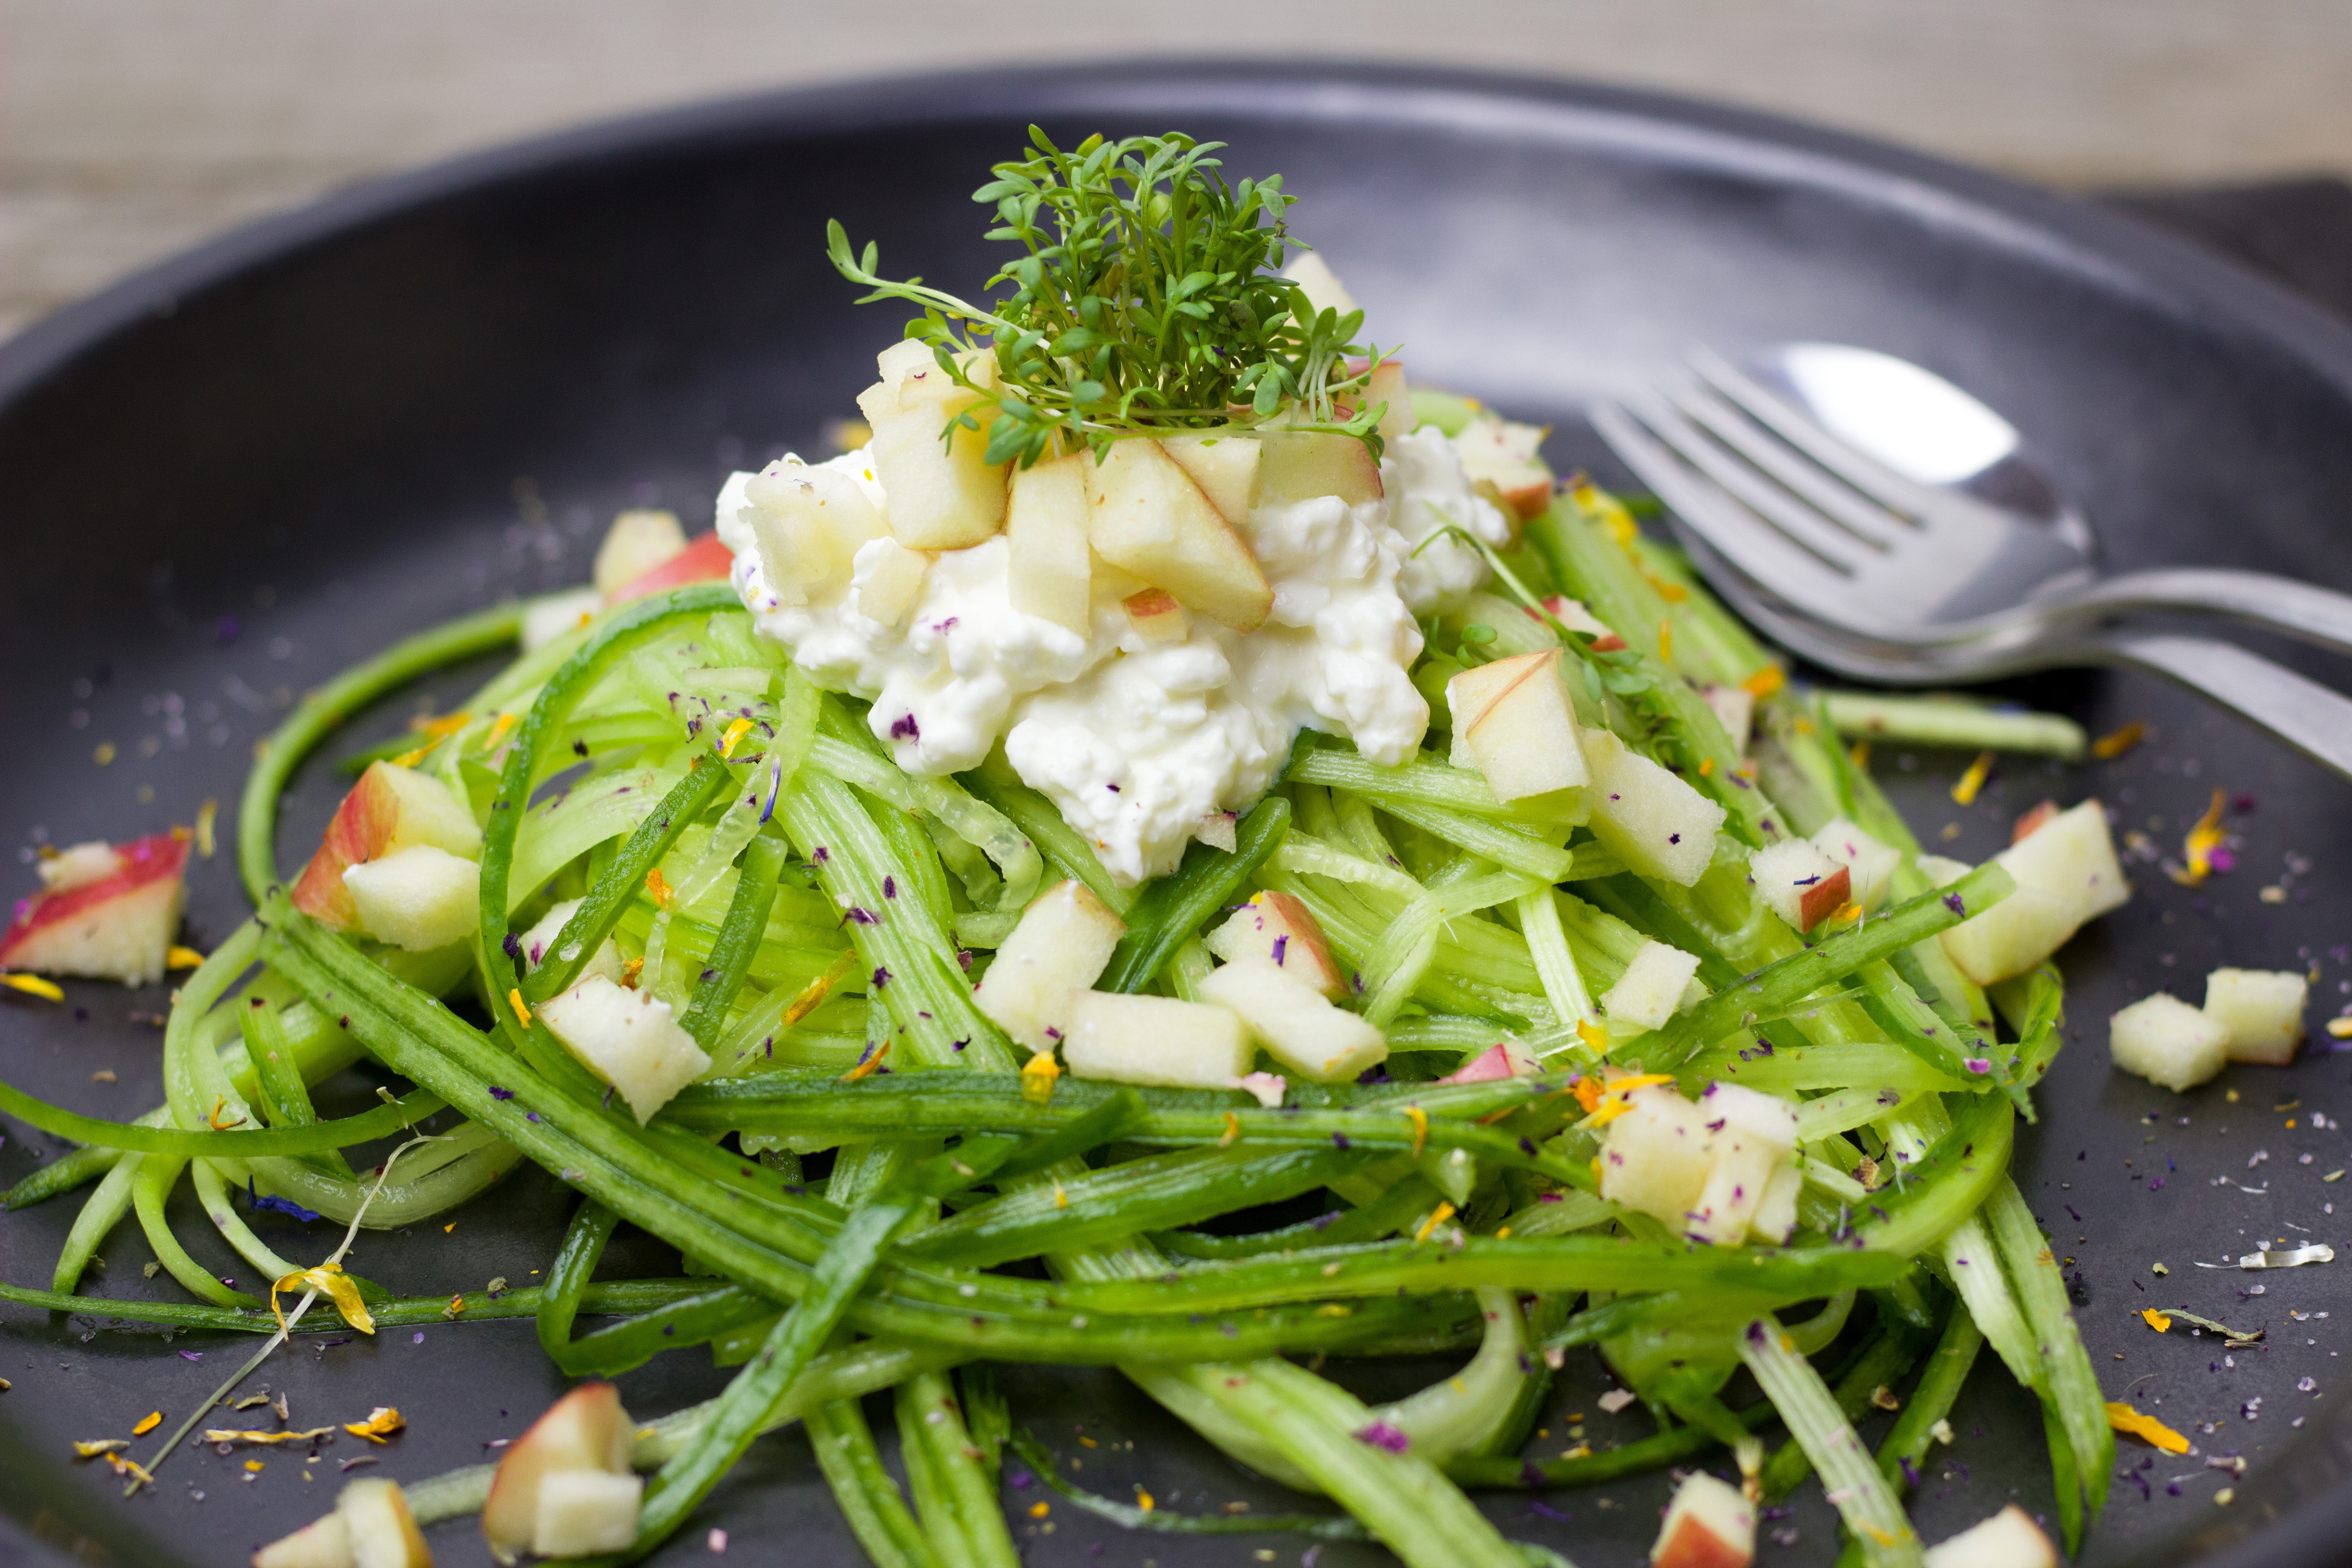
cuisine, food, dish, ingredient, vegetable, produce, namul, leaf vegetable, vegetarian food, recipe, plant, Gremolata, asparagus, garlic chives, garnish, rock samphire, salad, side dish, green bean